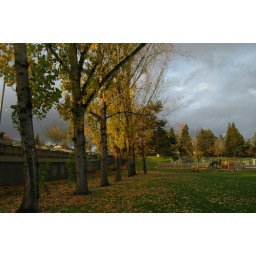
The park near my house looking pretty under a grey sky